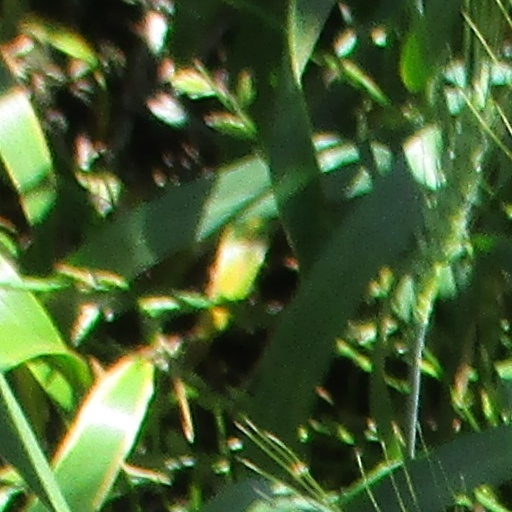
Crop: wheat